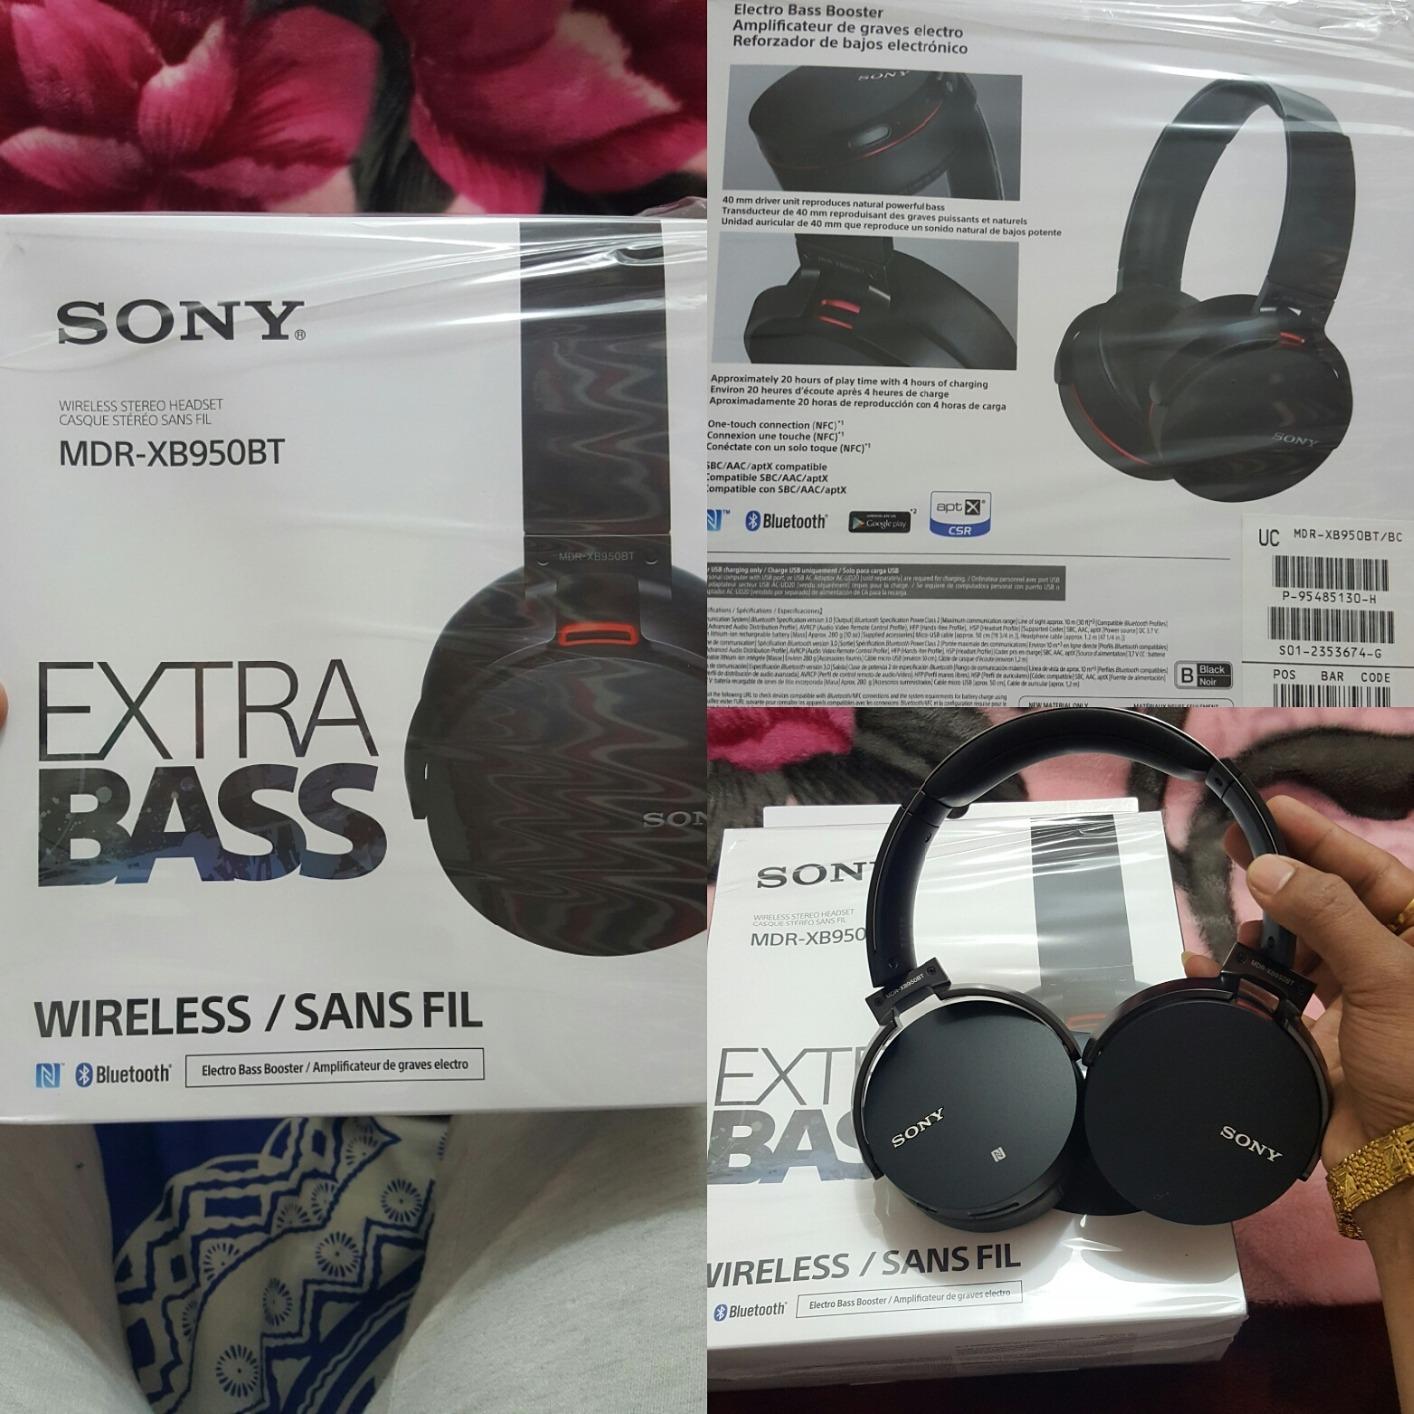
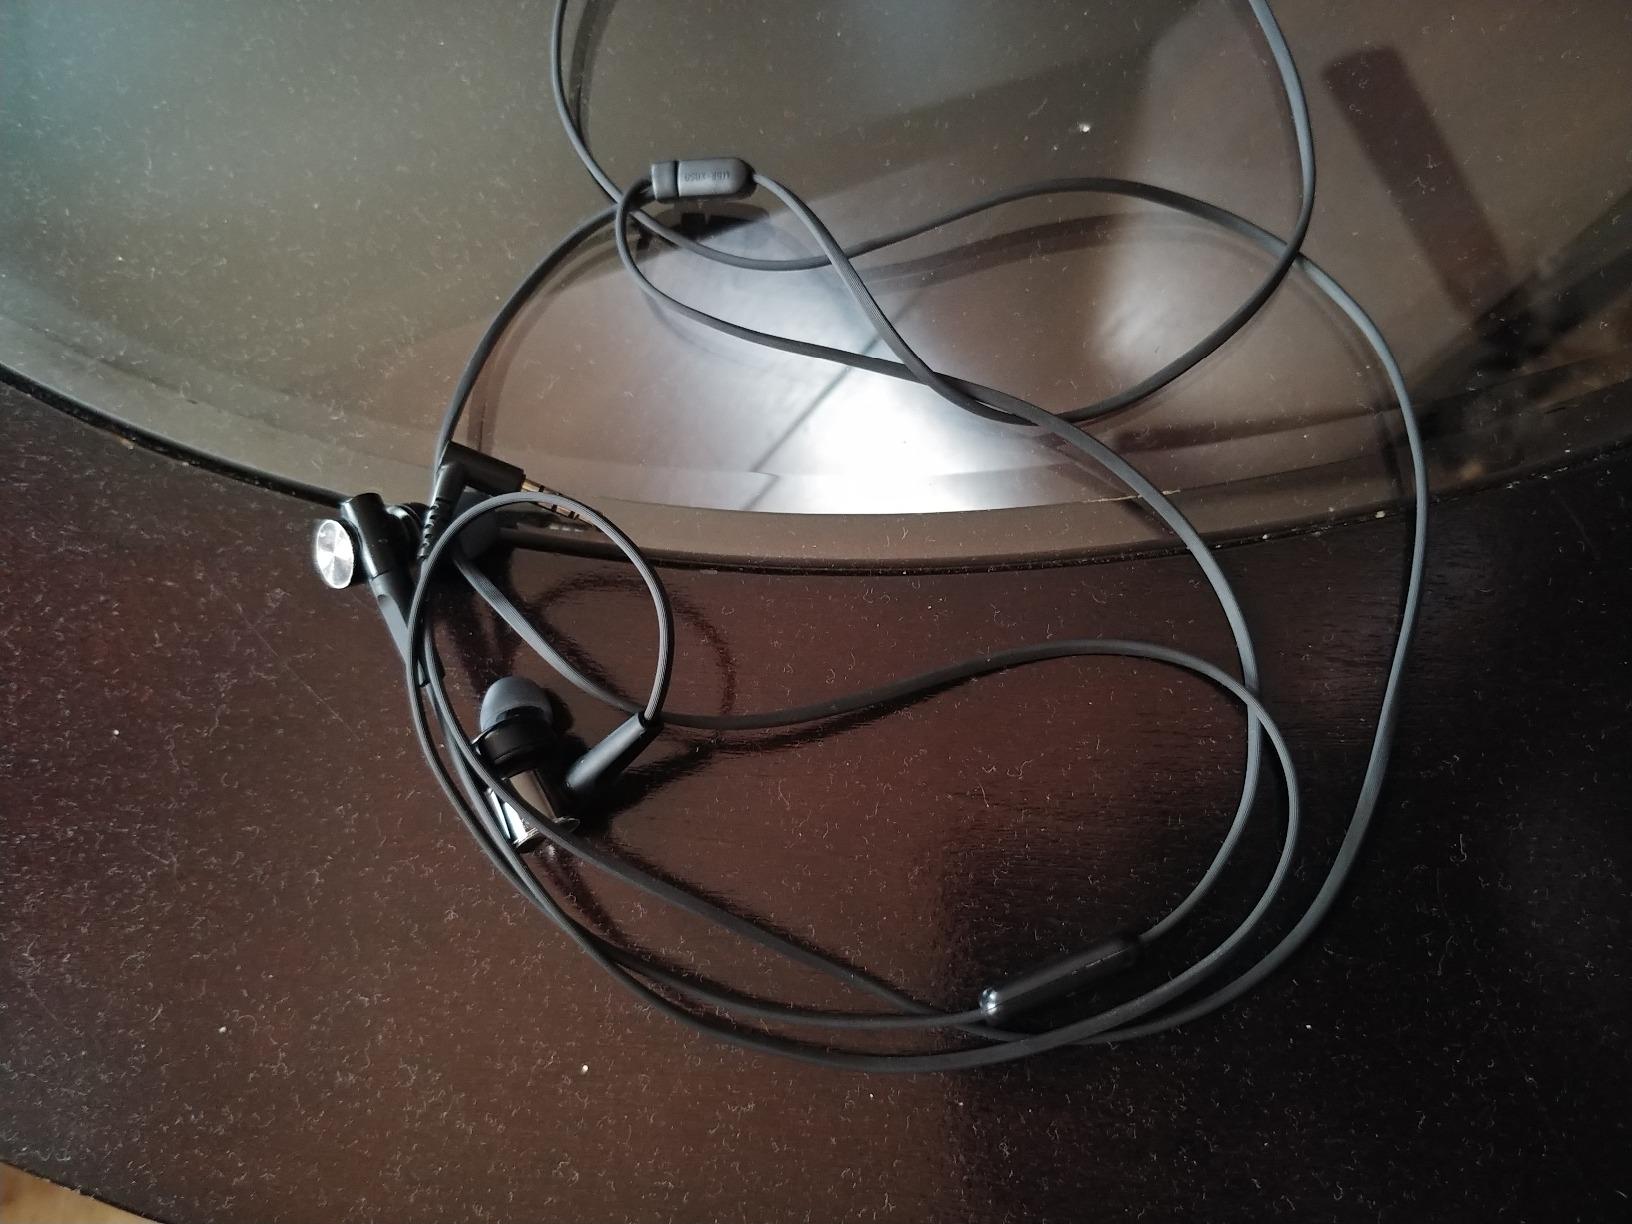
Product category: headphones
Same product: no